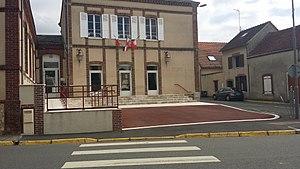
Visite de Sours (28), mairie
Sours est une commune française située dans le département d'Eure-et-Loir en région Centre-Val de Loire. Son histoire, du néolithique à nos jours est marquée par son importance dans l'histoire de l'agriculture céréalière. Son territoire représente 3 315 hectares dont 90 % de terres de culture. Proportionnellement à son aspect « rural » et à son nombre d'habitants, la commune bénéficie d'une vie associative importante. La Roguenette, un affluent de l'Eure, prend sa source au milieu du village.